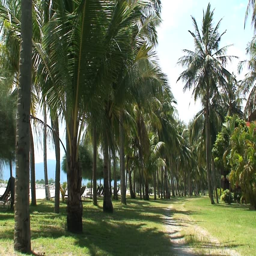
a path lined with palm trees